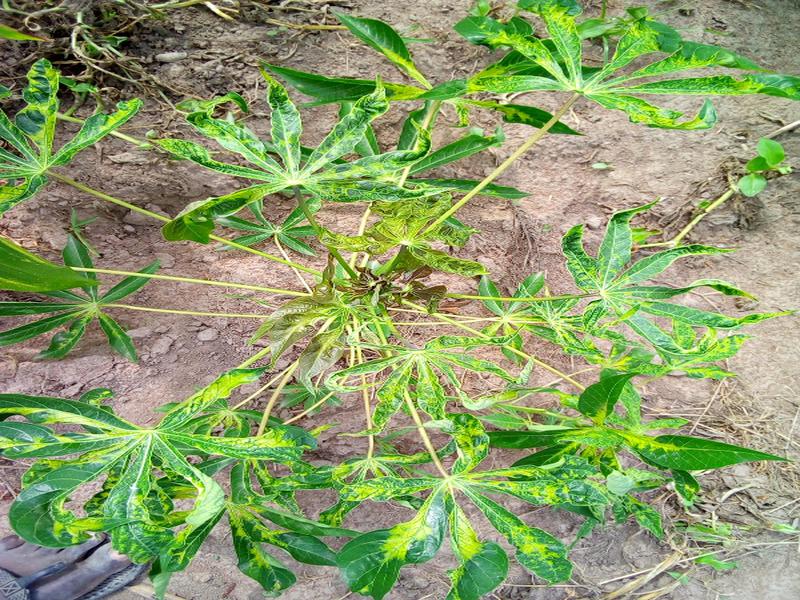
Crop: cassava
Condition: mosaic_disease